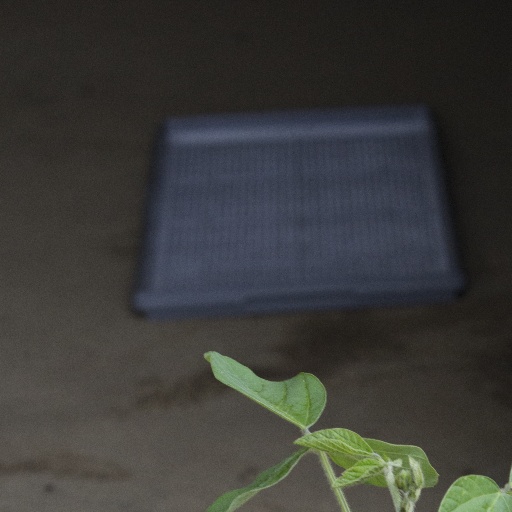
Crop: soybean